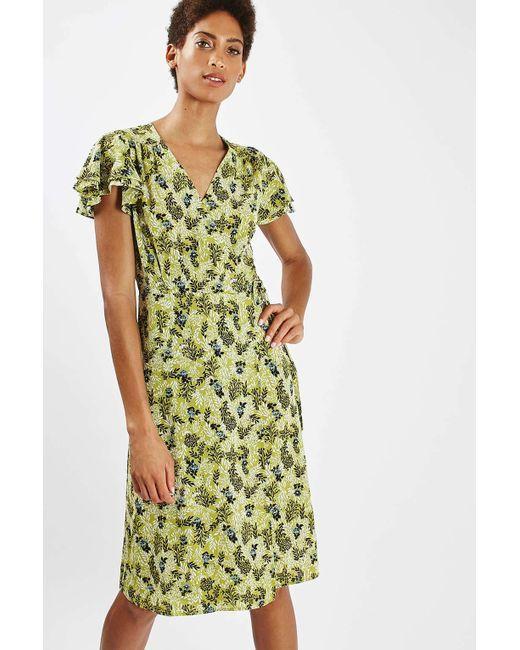
Damen schwarzes und grünes Sommerblumendruck-Kleid mit V-Ausschnitt und knielangem Kleid